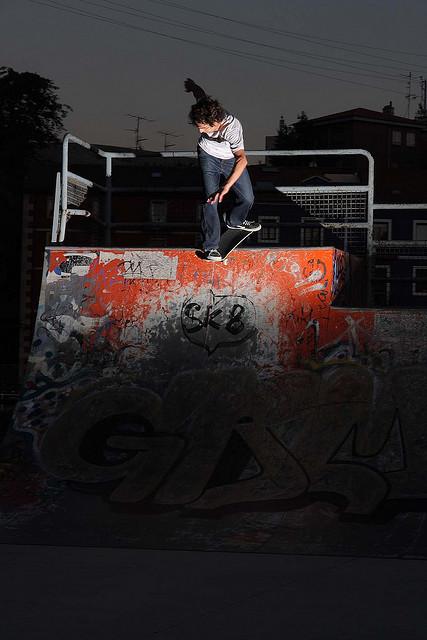
A skateboarder is at the top of a ramp in the dark.